Question: What kind of pants are the boys wearing?
Tambaya: Wani irin wando yara mazan ke sanye dashi?
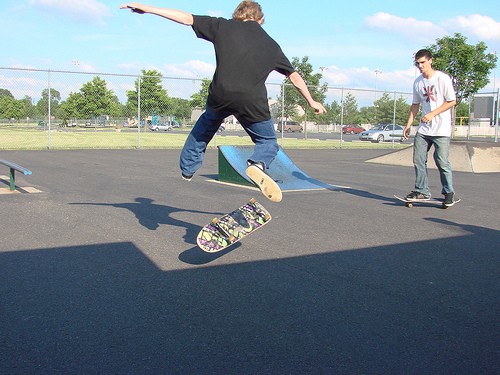
Answer: Jeans.
Amsa: Jeans.